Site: brandenburg
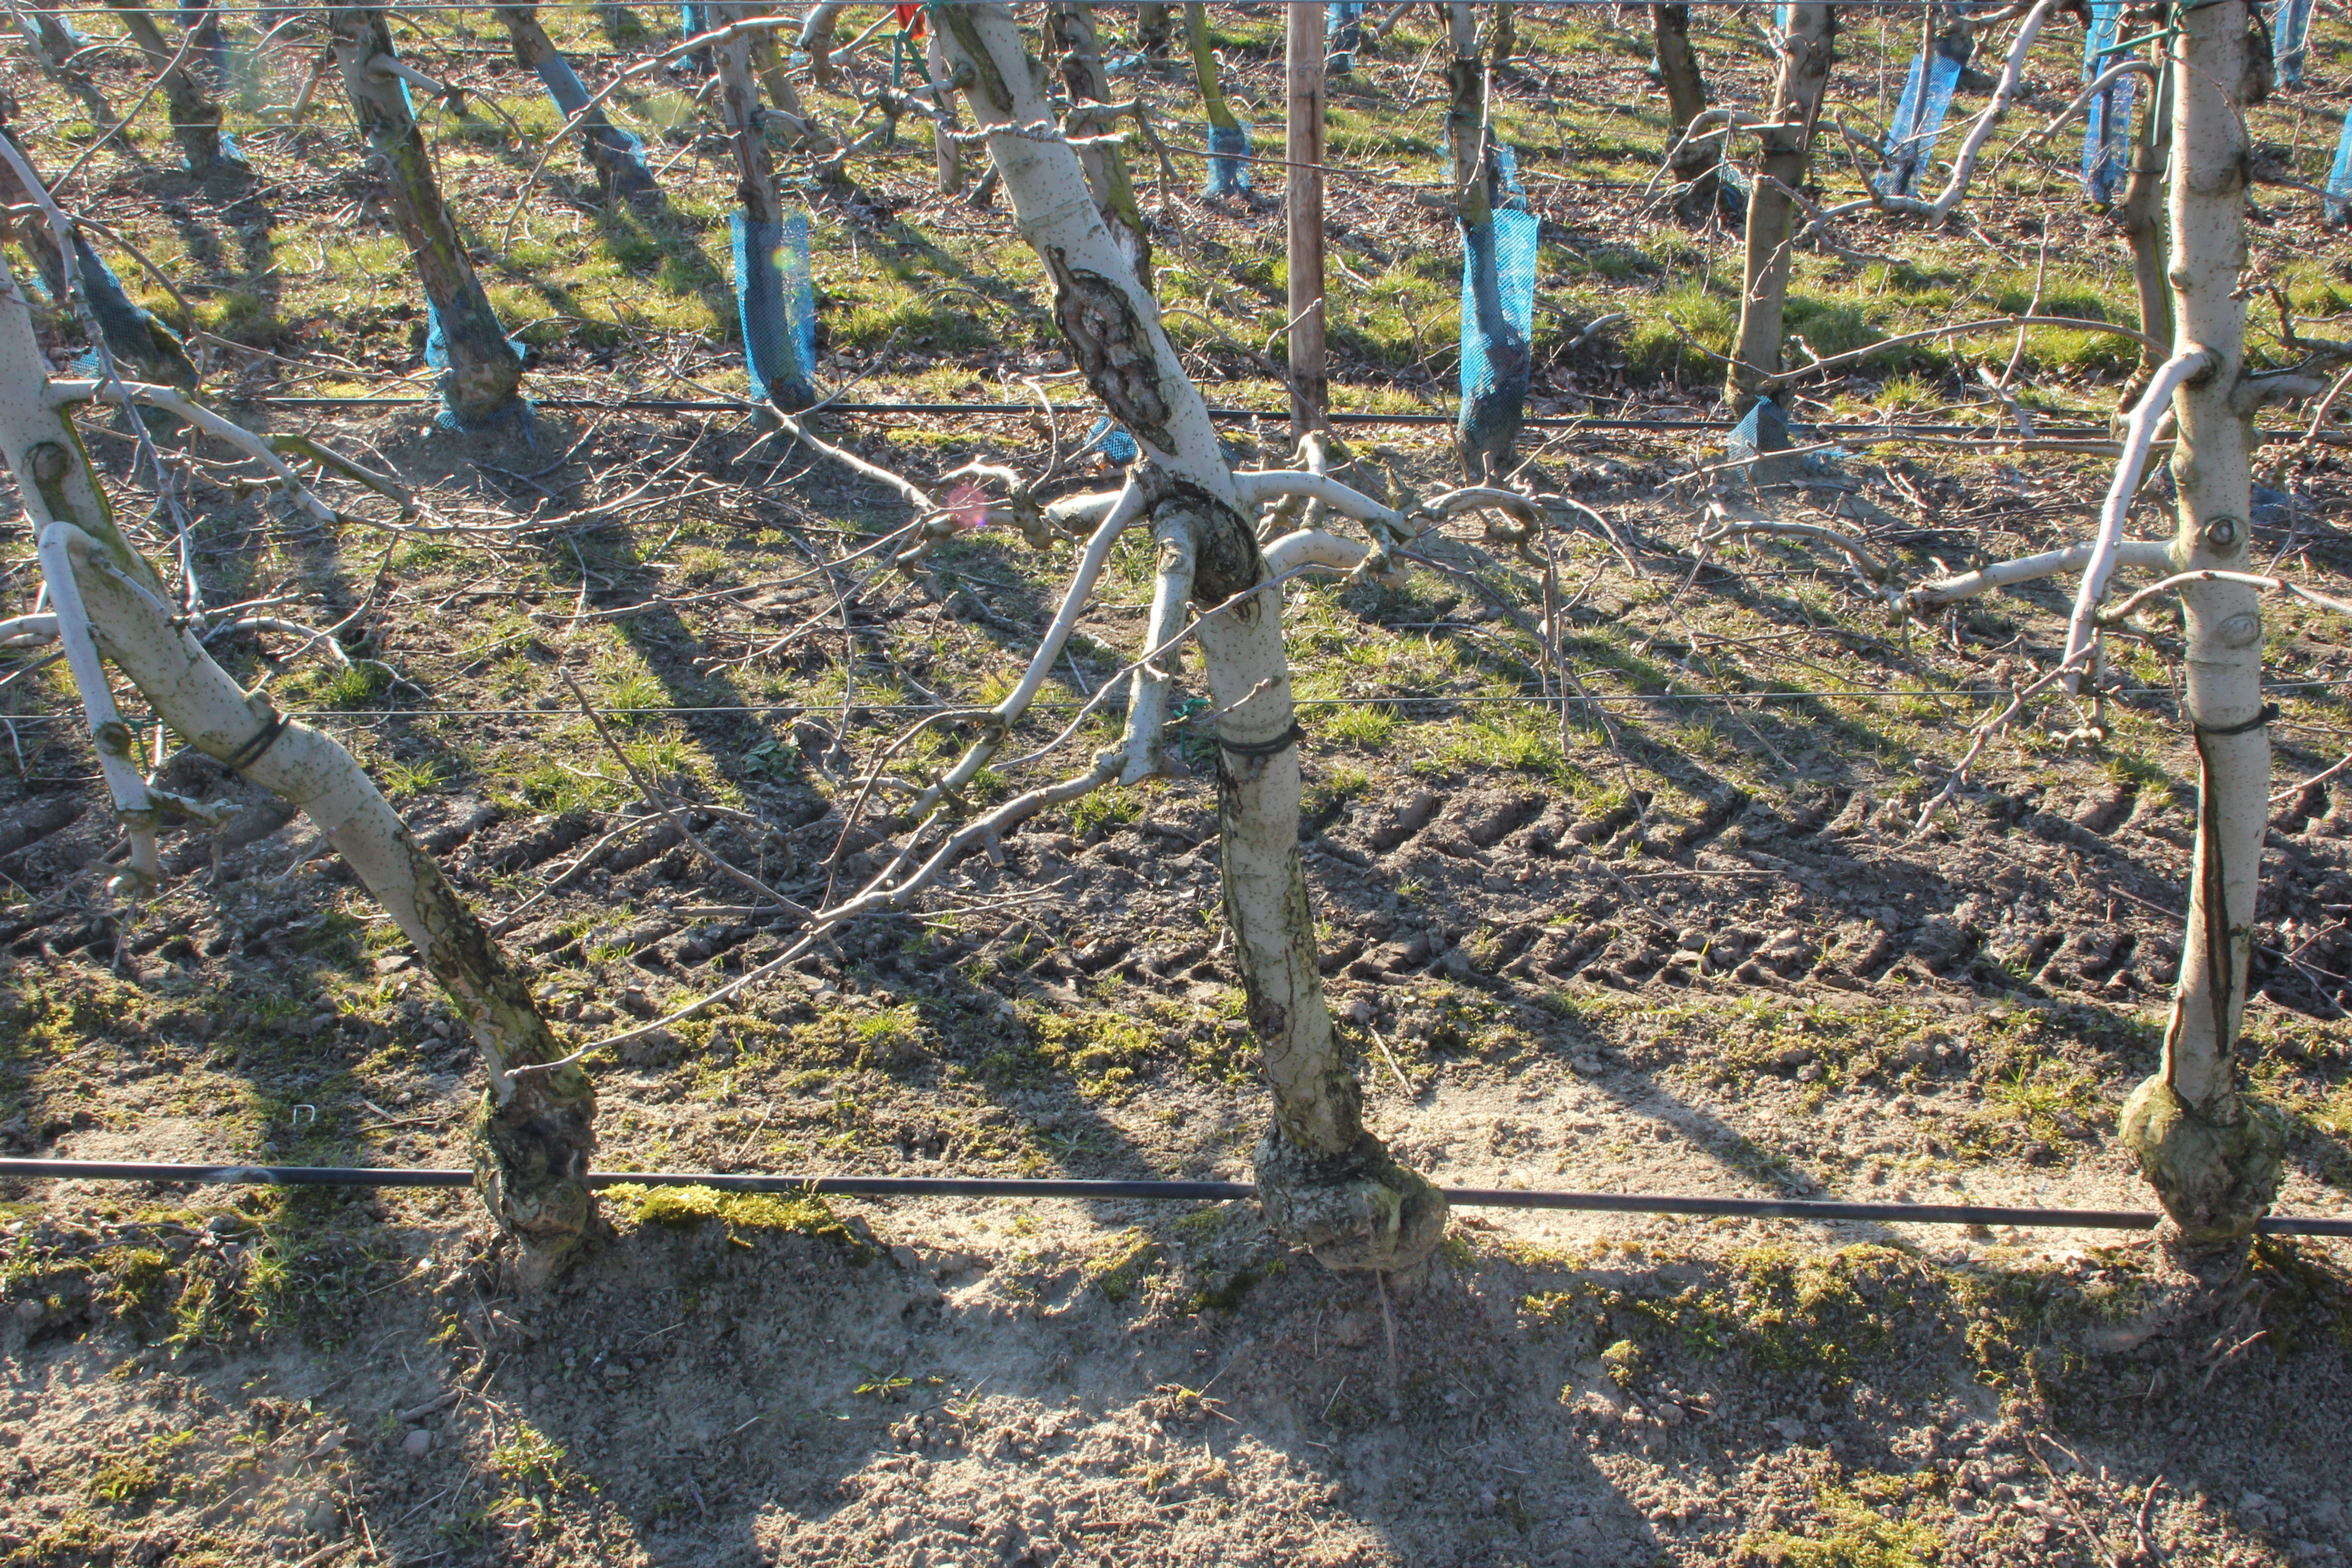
Growth stage (BBCH 03): Bud development